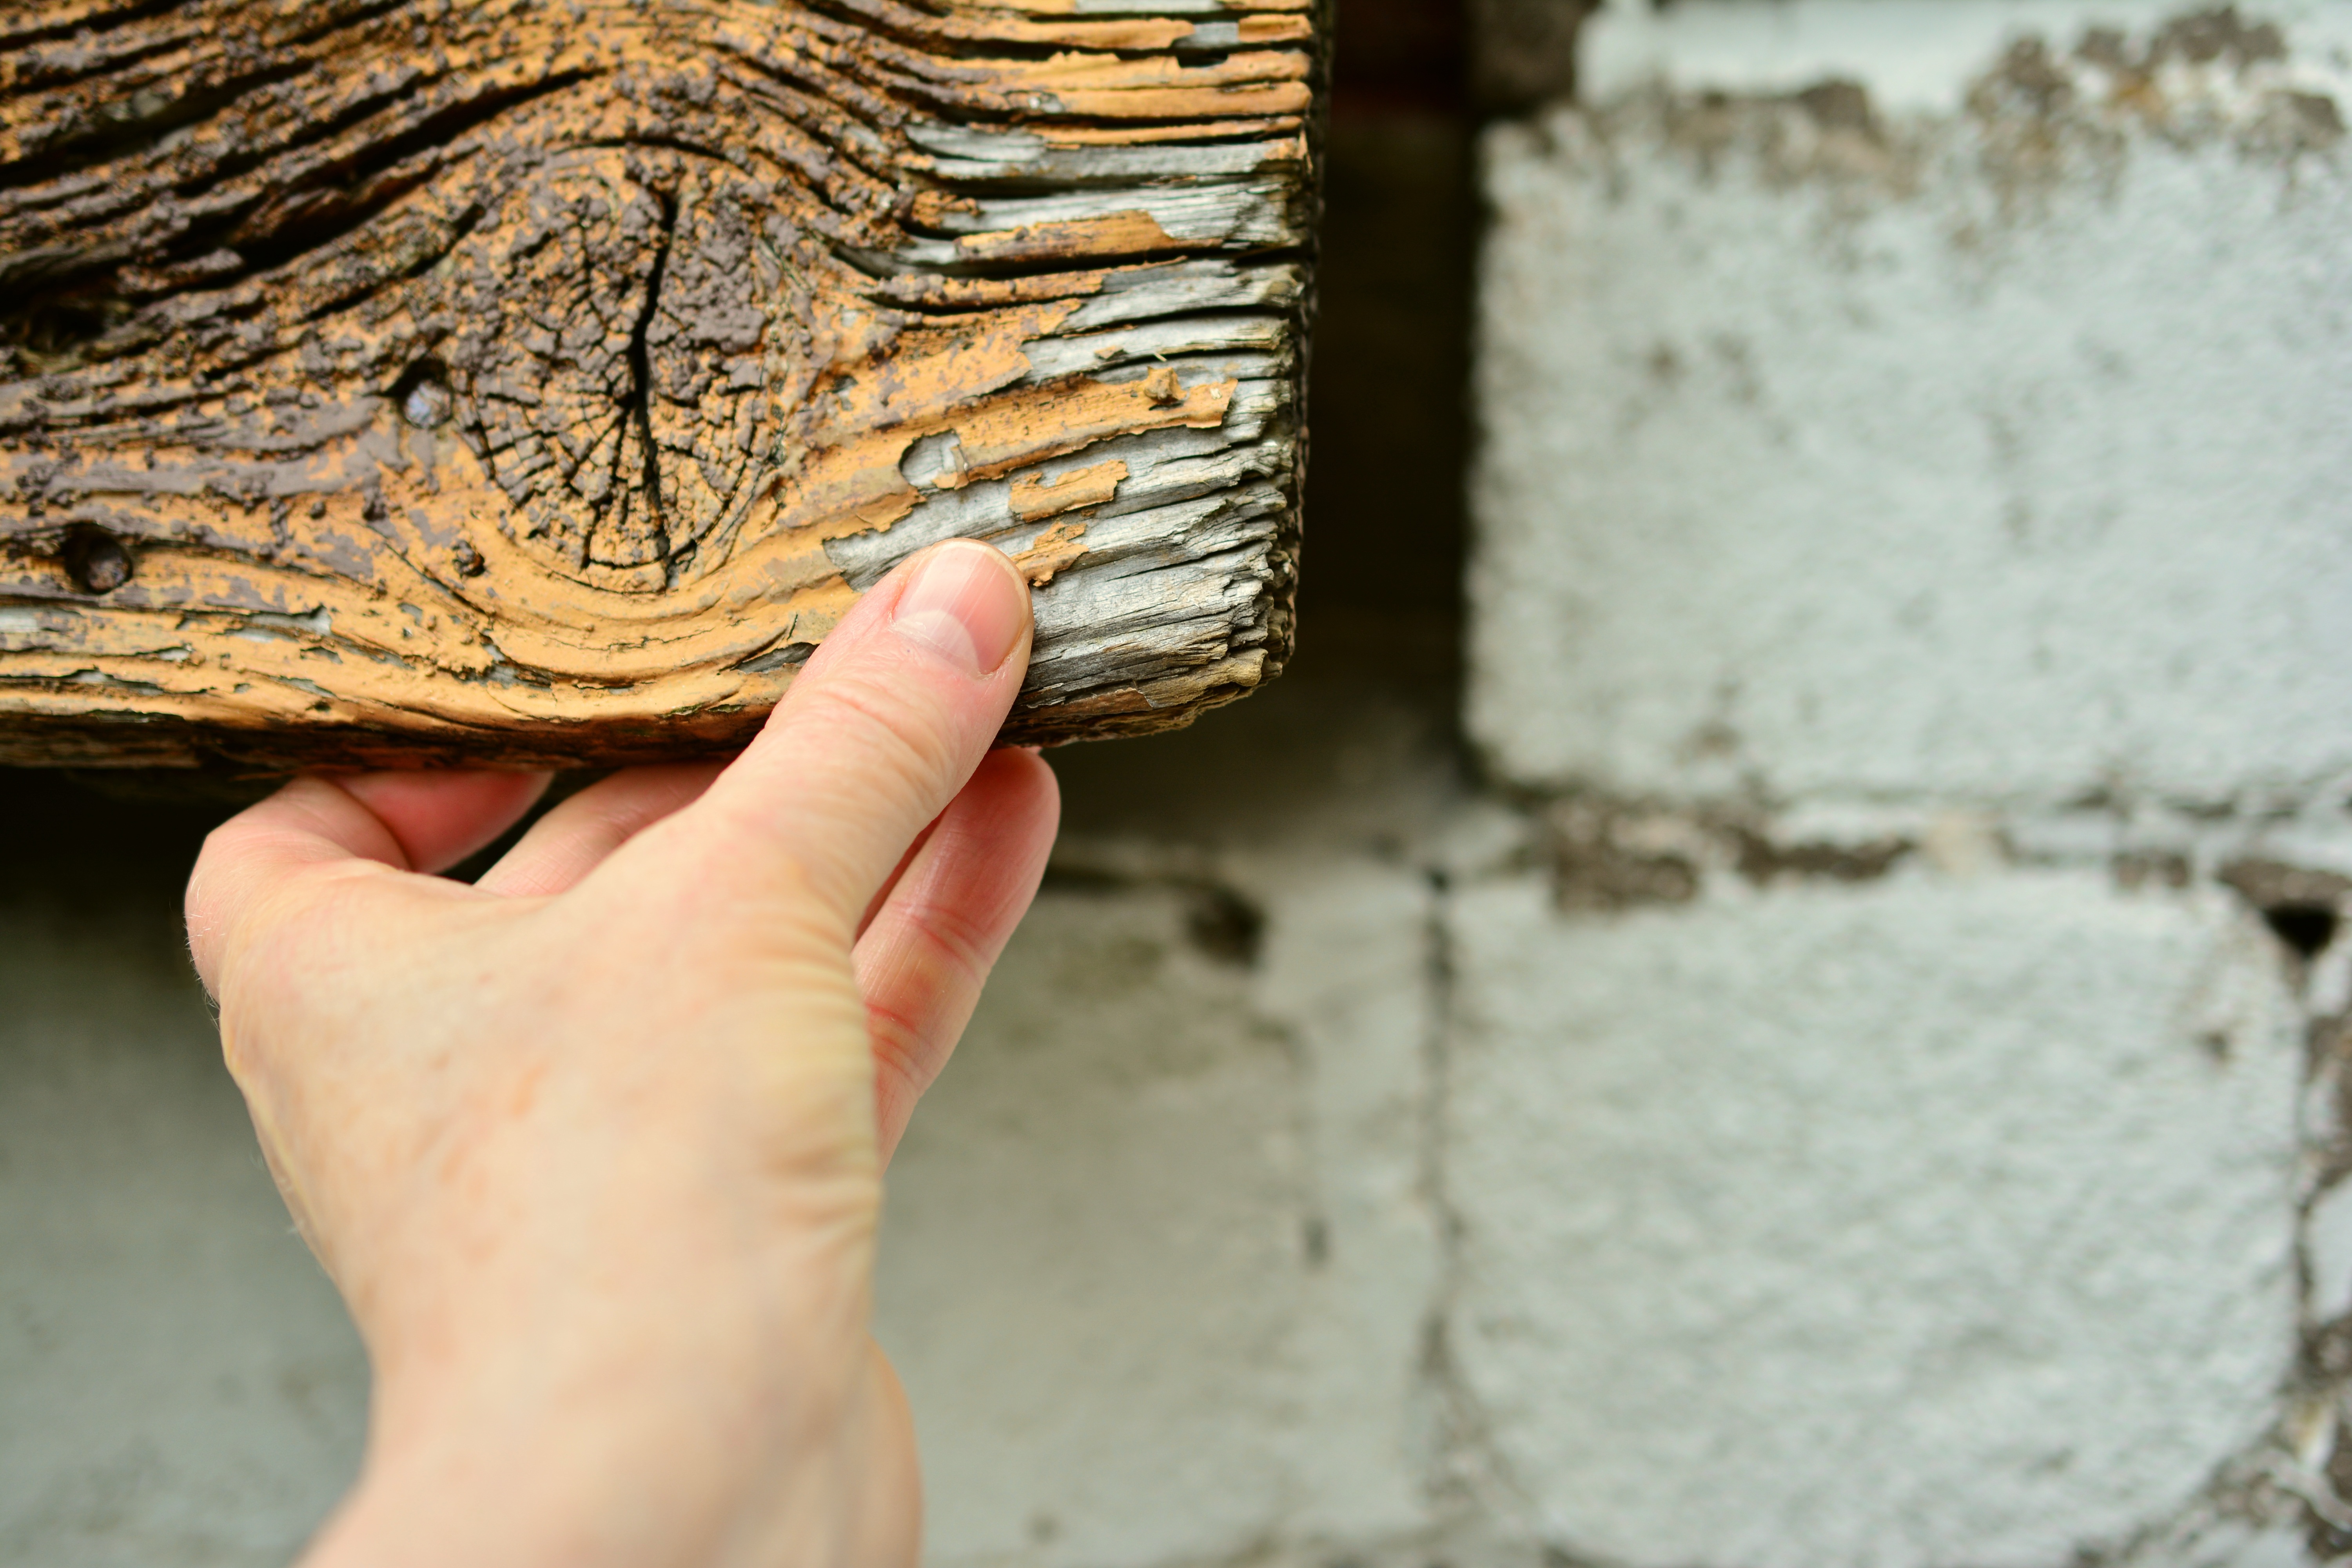
hand, rock, open, wood, window, wall, pattern, soil, material, close up, wood plank, art, mysterious, design, carving, hidden, secret, thumb, plaster, flooring, flap, shut up